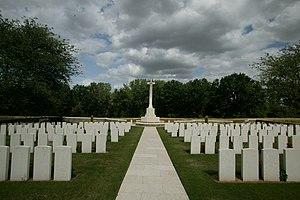
La liste des mémoriaux et cimetières militaires du département de la Somme répertorie les cimetières militaires, les mémoriaux ainsi que les stèles, plaques commémoratives et autres monuments qui honorent la mémoire des morts aux combats, des victimes de bombardements ou d’exactions de l'ennemi ainsi que celle de personnels de santé, de chefs militaires ou politiques pendant :
Caix est une commune française située dans le département de la Somme en région Hauts-de-France.